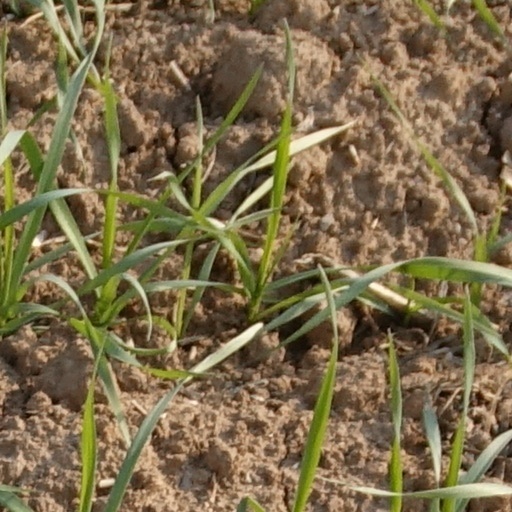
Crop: wheat